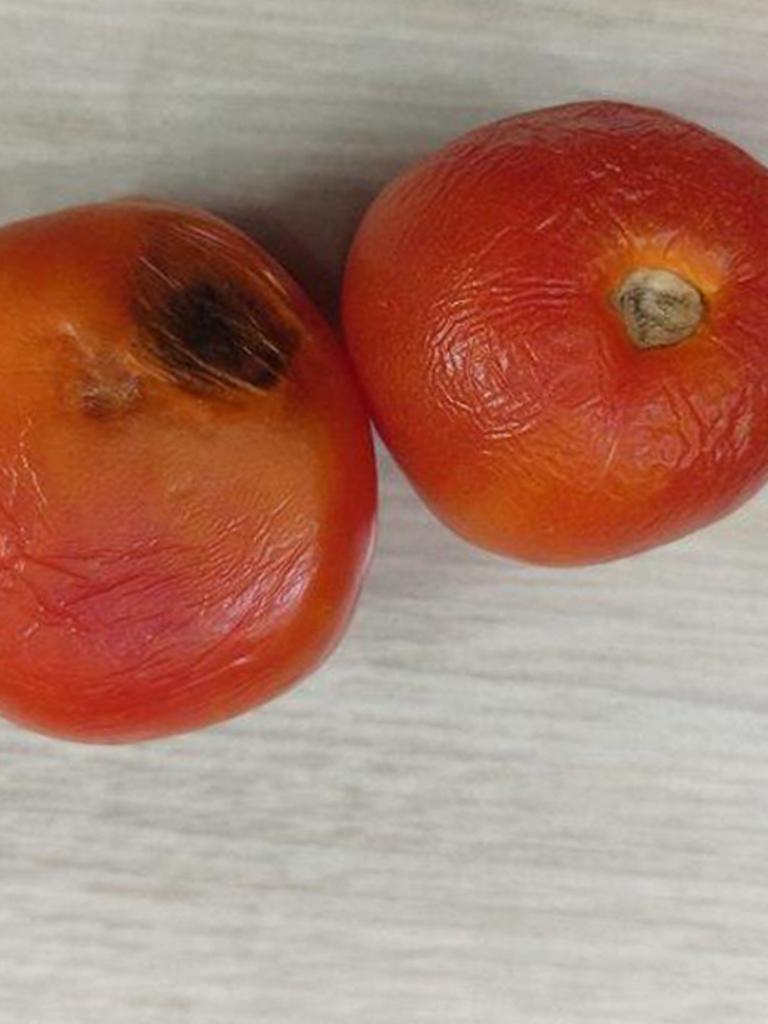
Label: Rotten